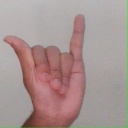
अक्षर: य